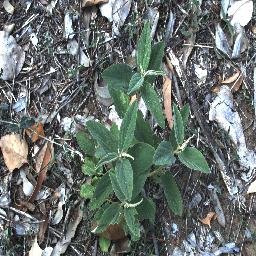
Label: negative